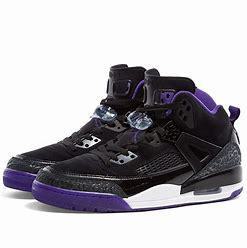
Brand: Jordan
Model: Spizike